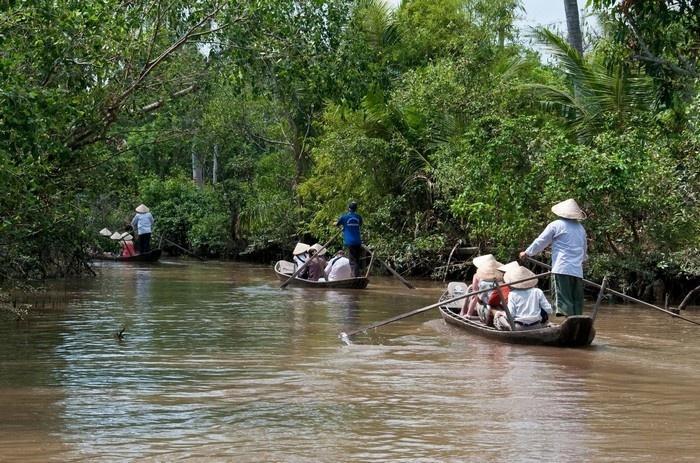
ở trên sông có một nhóm người đang di chuyển bằng ghe